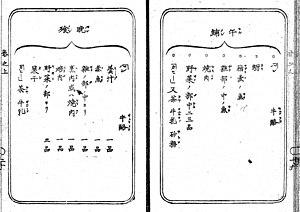
Yakiniku est une méthode japonaise de cuisson des viandes et des légumes au charbon de bois, au gaz ou sur une plaque chauffante. L'ingrédient principal est du bœuf mariné, bien qu'on puisse trouver d'autres viandes comme le poulet ou les abats. Le yakiniku se sert également accompagné de légumes comme des piments, des carottes, des champignons, des oignons, des kimchi, etc. Bien que non conventionnel, il peut arriver que l'on serve aussi du poisson.